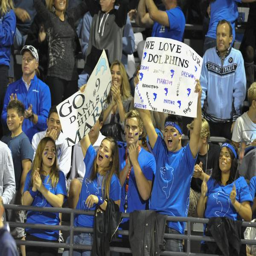
fans celebrate an early goal during their team 's semifinal game against state school .